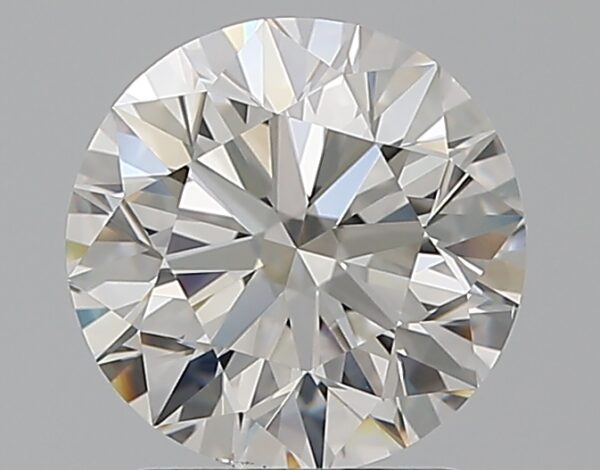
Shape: round
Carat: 1.9
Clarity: VS2
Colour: F
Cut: EX
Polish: EX
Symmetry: EX
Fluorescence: ST
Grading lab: GIA
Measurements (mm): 7.84 x 7.89 x 4.94